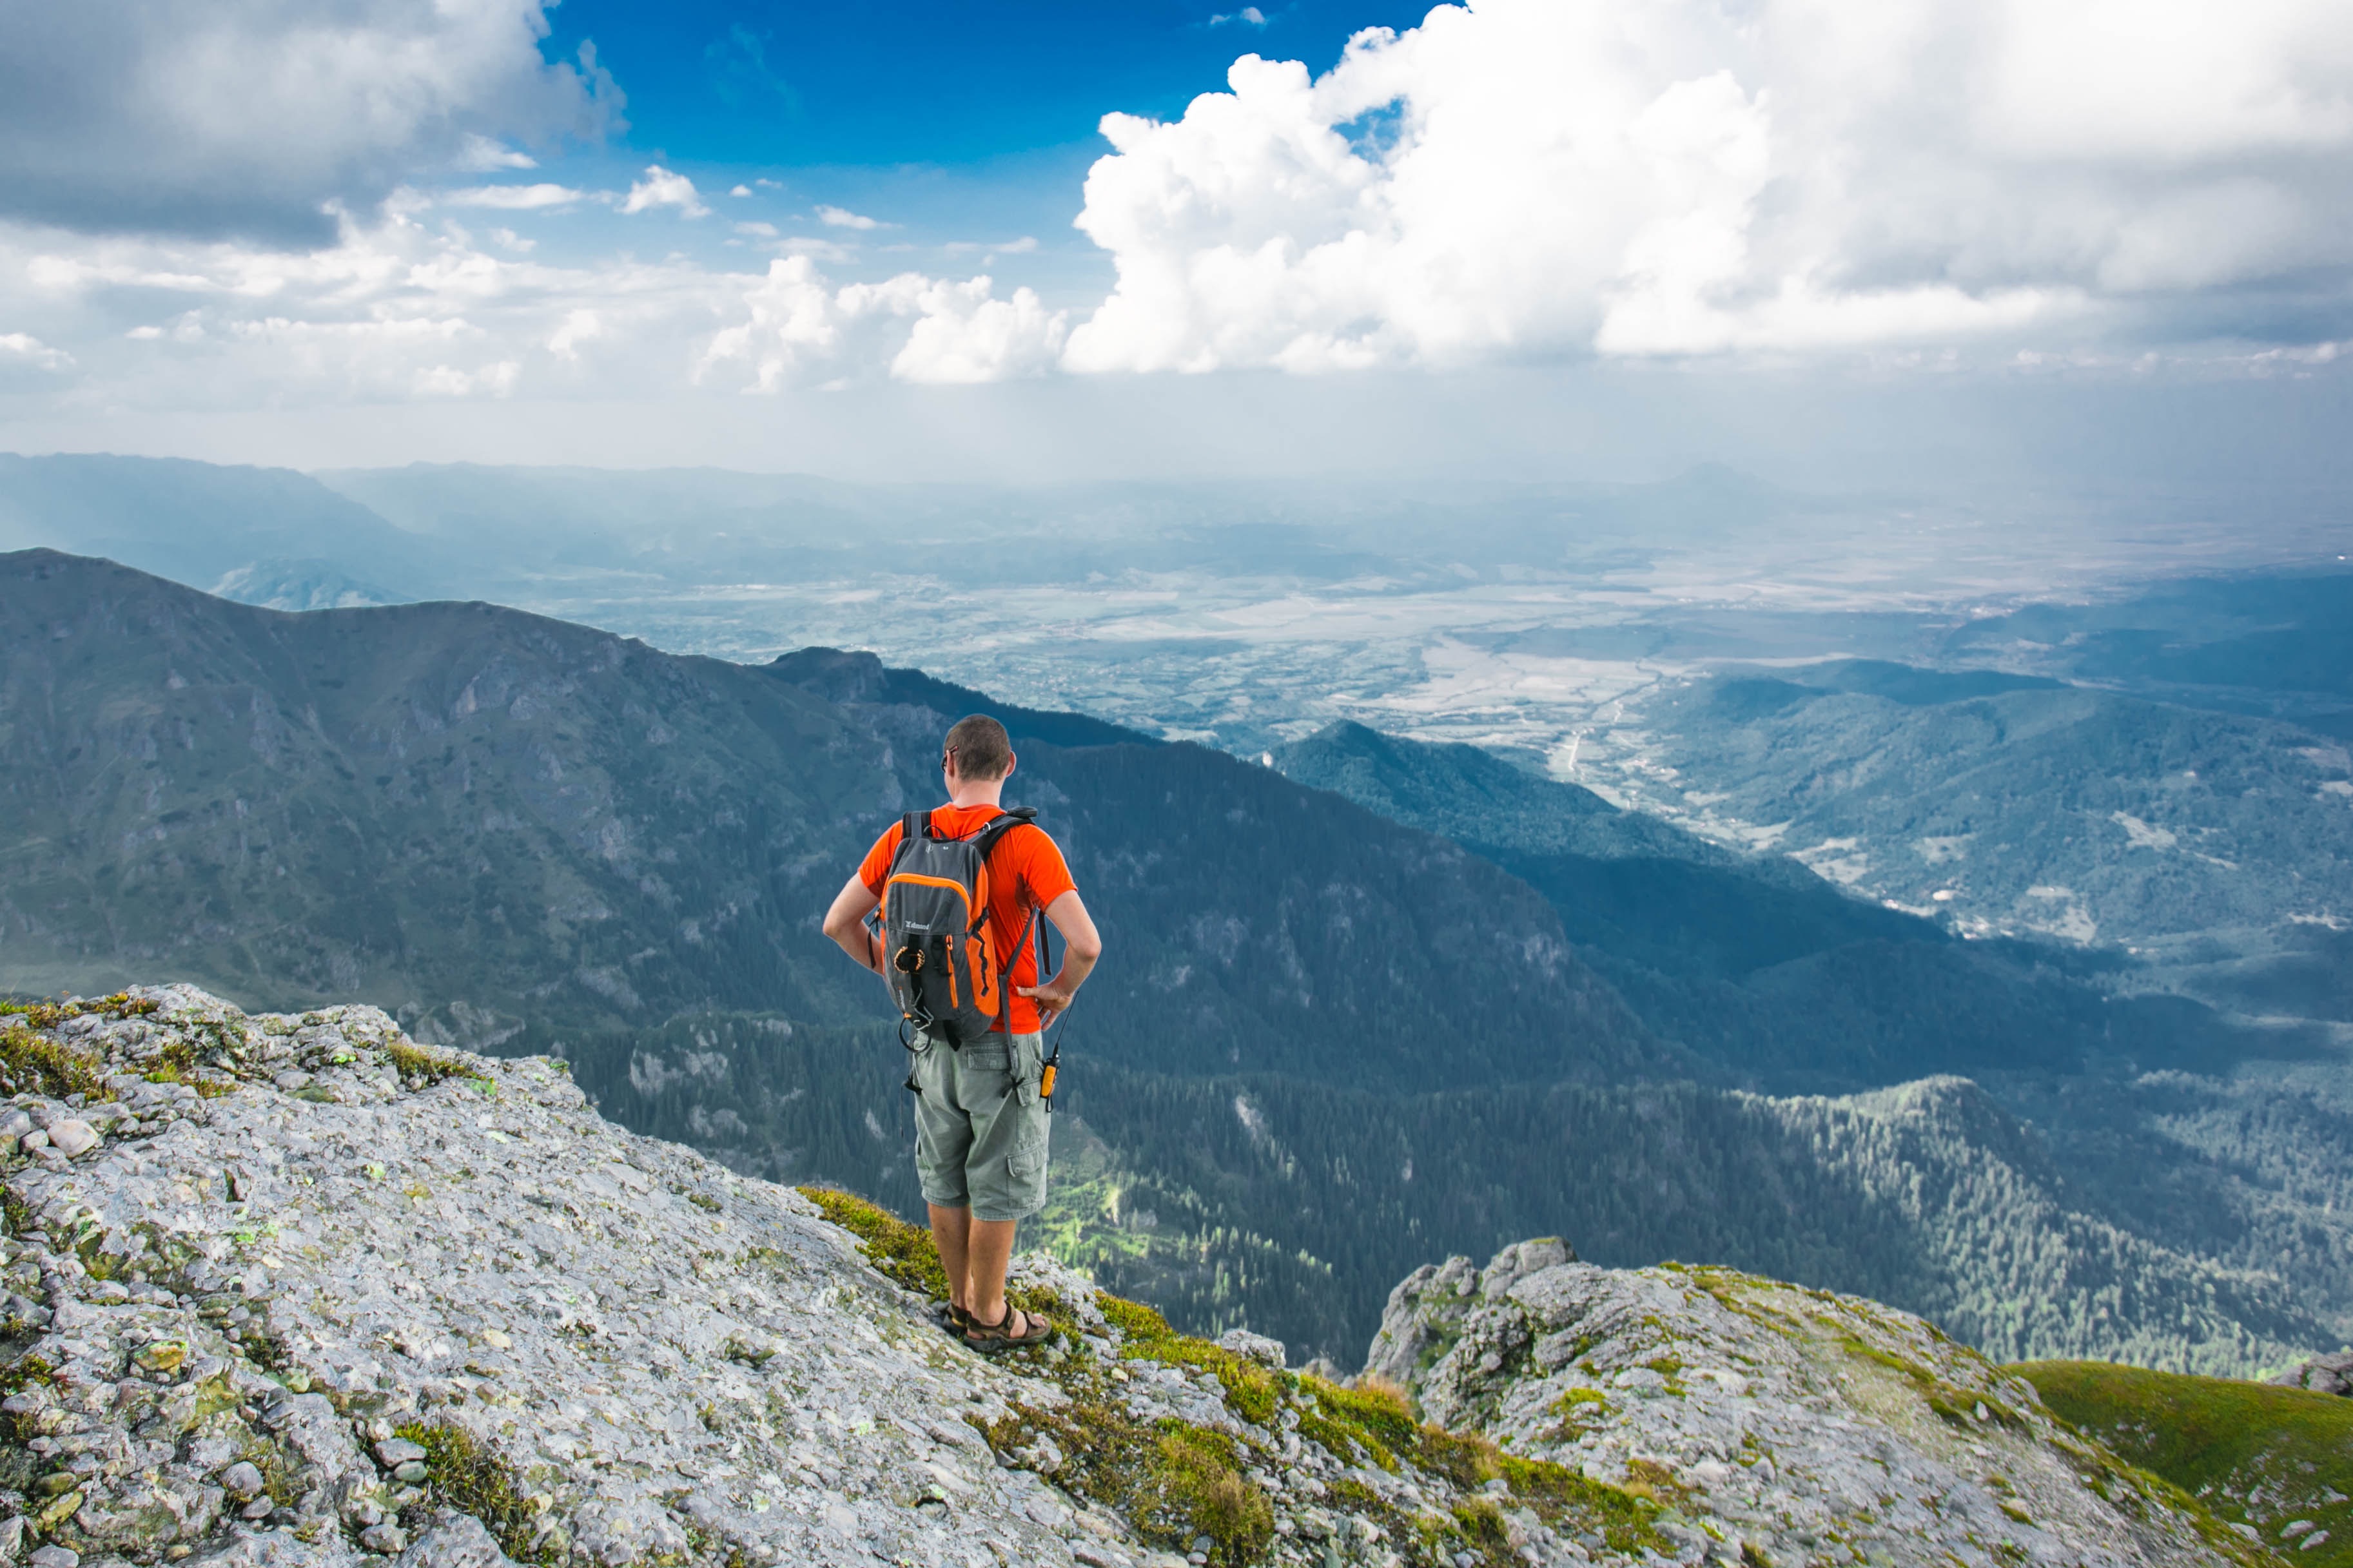
walking, mountain, cloud, hiking, adventure, backpack, peak, mountain range, recreation, hike, extreme sport, ridge, summit, mountaineering, sports, alps, fell, landform, mountain pass, outdoor recreation, mountainous landforms